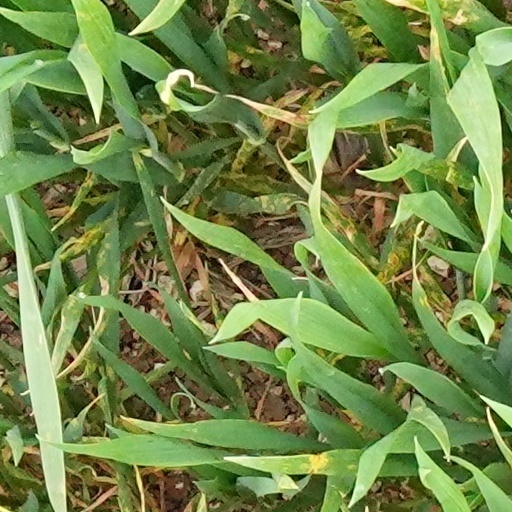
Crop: wheat